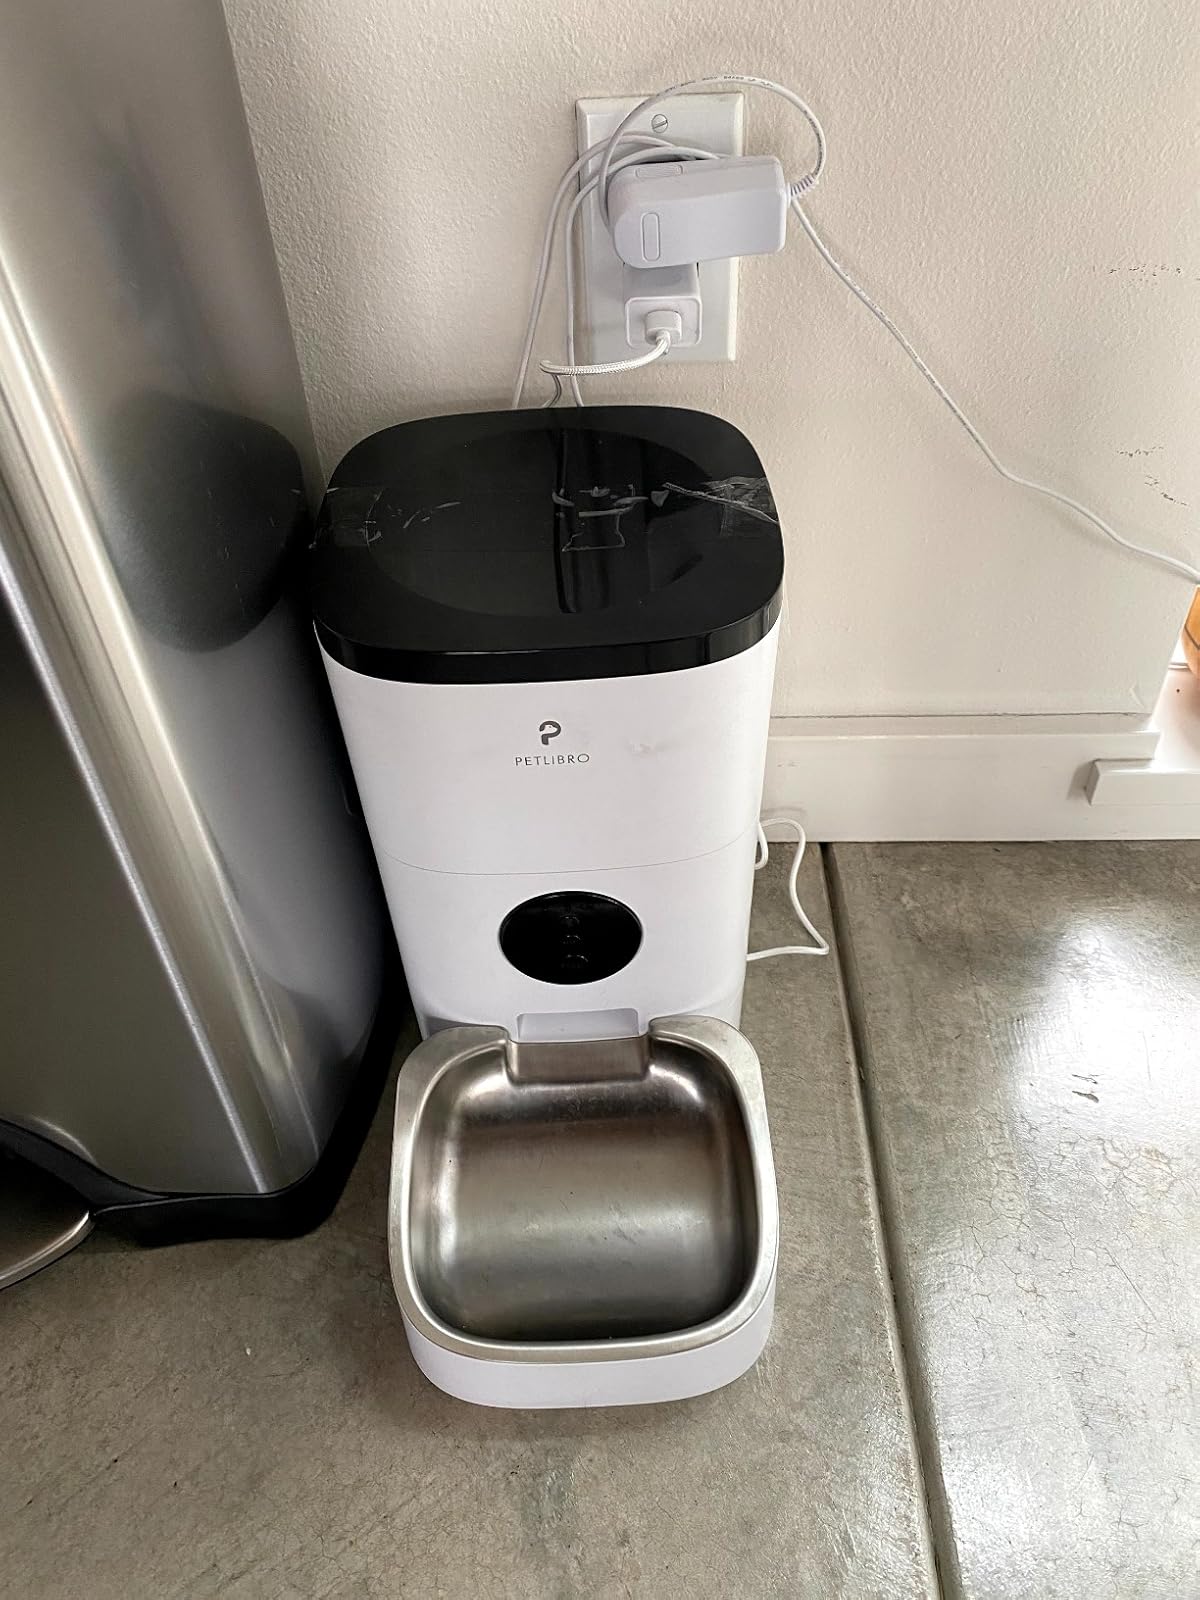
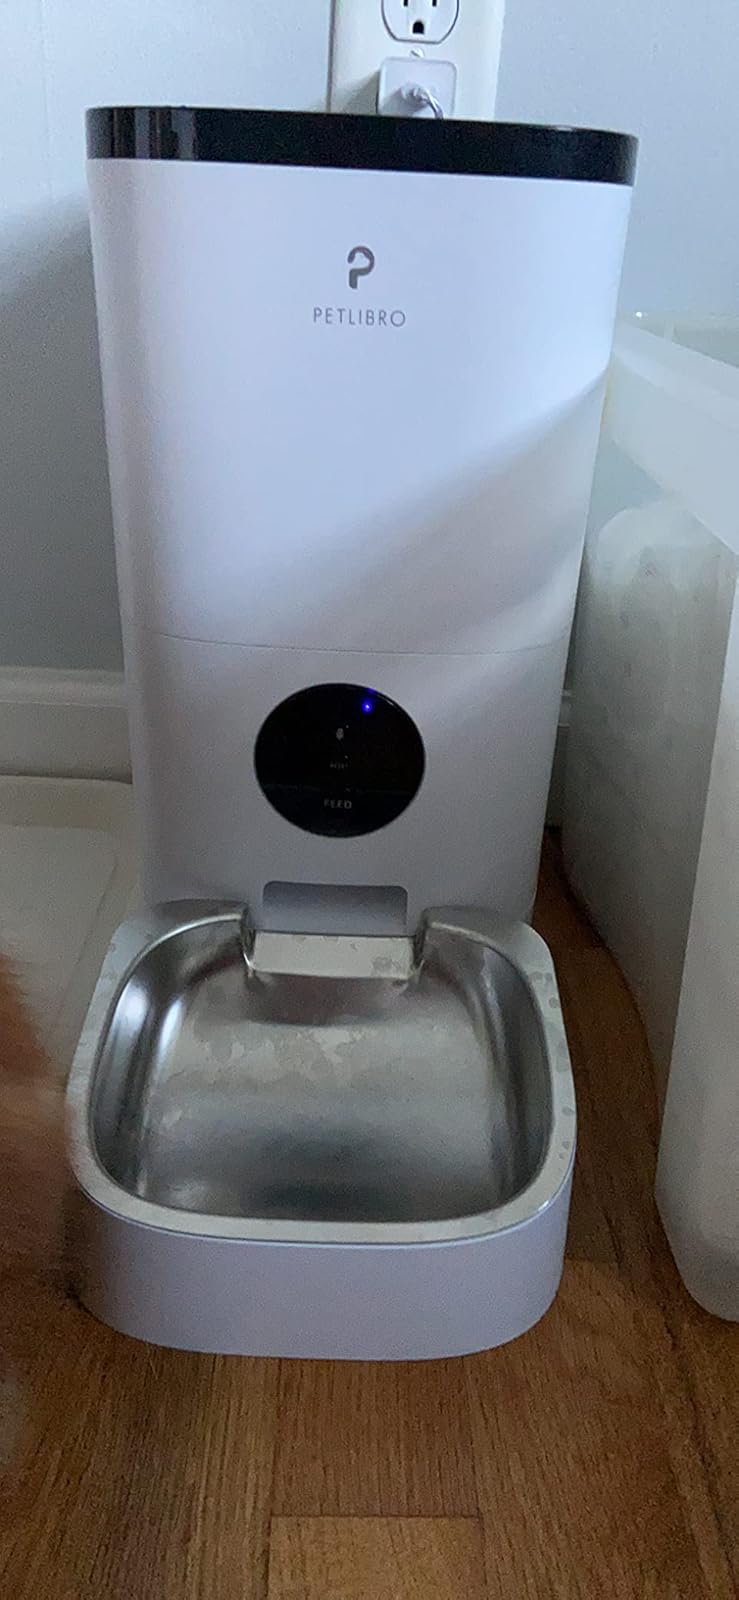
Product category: items_feeder
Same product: yes